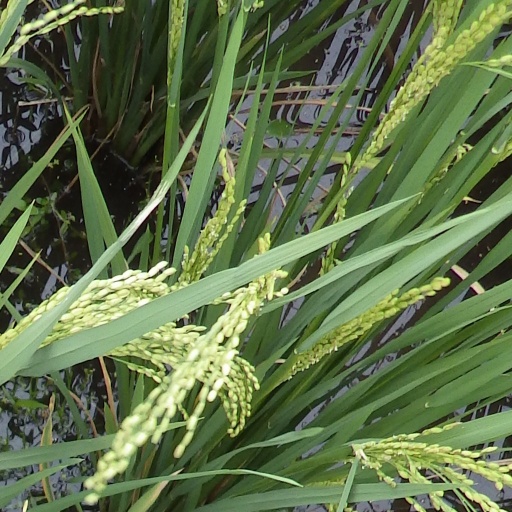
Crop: rice